New Order (Nazism)

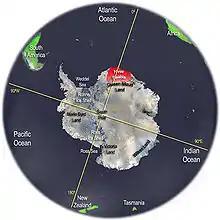
Map of the projected German Antarctic colonial domain of New Swabia

At the end of 1942 a total of 629,000 "Volksdeutsche" had been re-settled, and preparations for the transfer of 393,000 others were underway. The long-term goal of the VoMi was the resettlement of a further 5.4 million "Volksdeutsche", mainly from Transylvania, Banat, France, Hungary and Romania. The immigrants were classified either as racially or politically unreliable (settled in "Altreich"), of high quality (settled in the annexed eastern territories) or suitable for transit camps. Himmler encountered considerable difficulties with the "Volksdeutsche" of France and Luxembourg, who often wished to retain their former status as citizens of their respective countries. Moreover, it was considered to have help from other Germanic peoples outside Germans, like Danes, Swedes, Norwegians, Dutch and British collaborators. An example was the Dutch East Company, a German-Dutch organization that send Dutch settlers to Pskov to help in the Germanic re-settlement of Lebensraum.